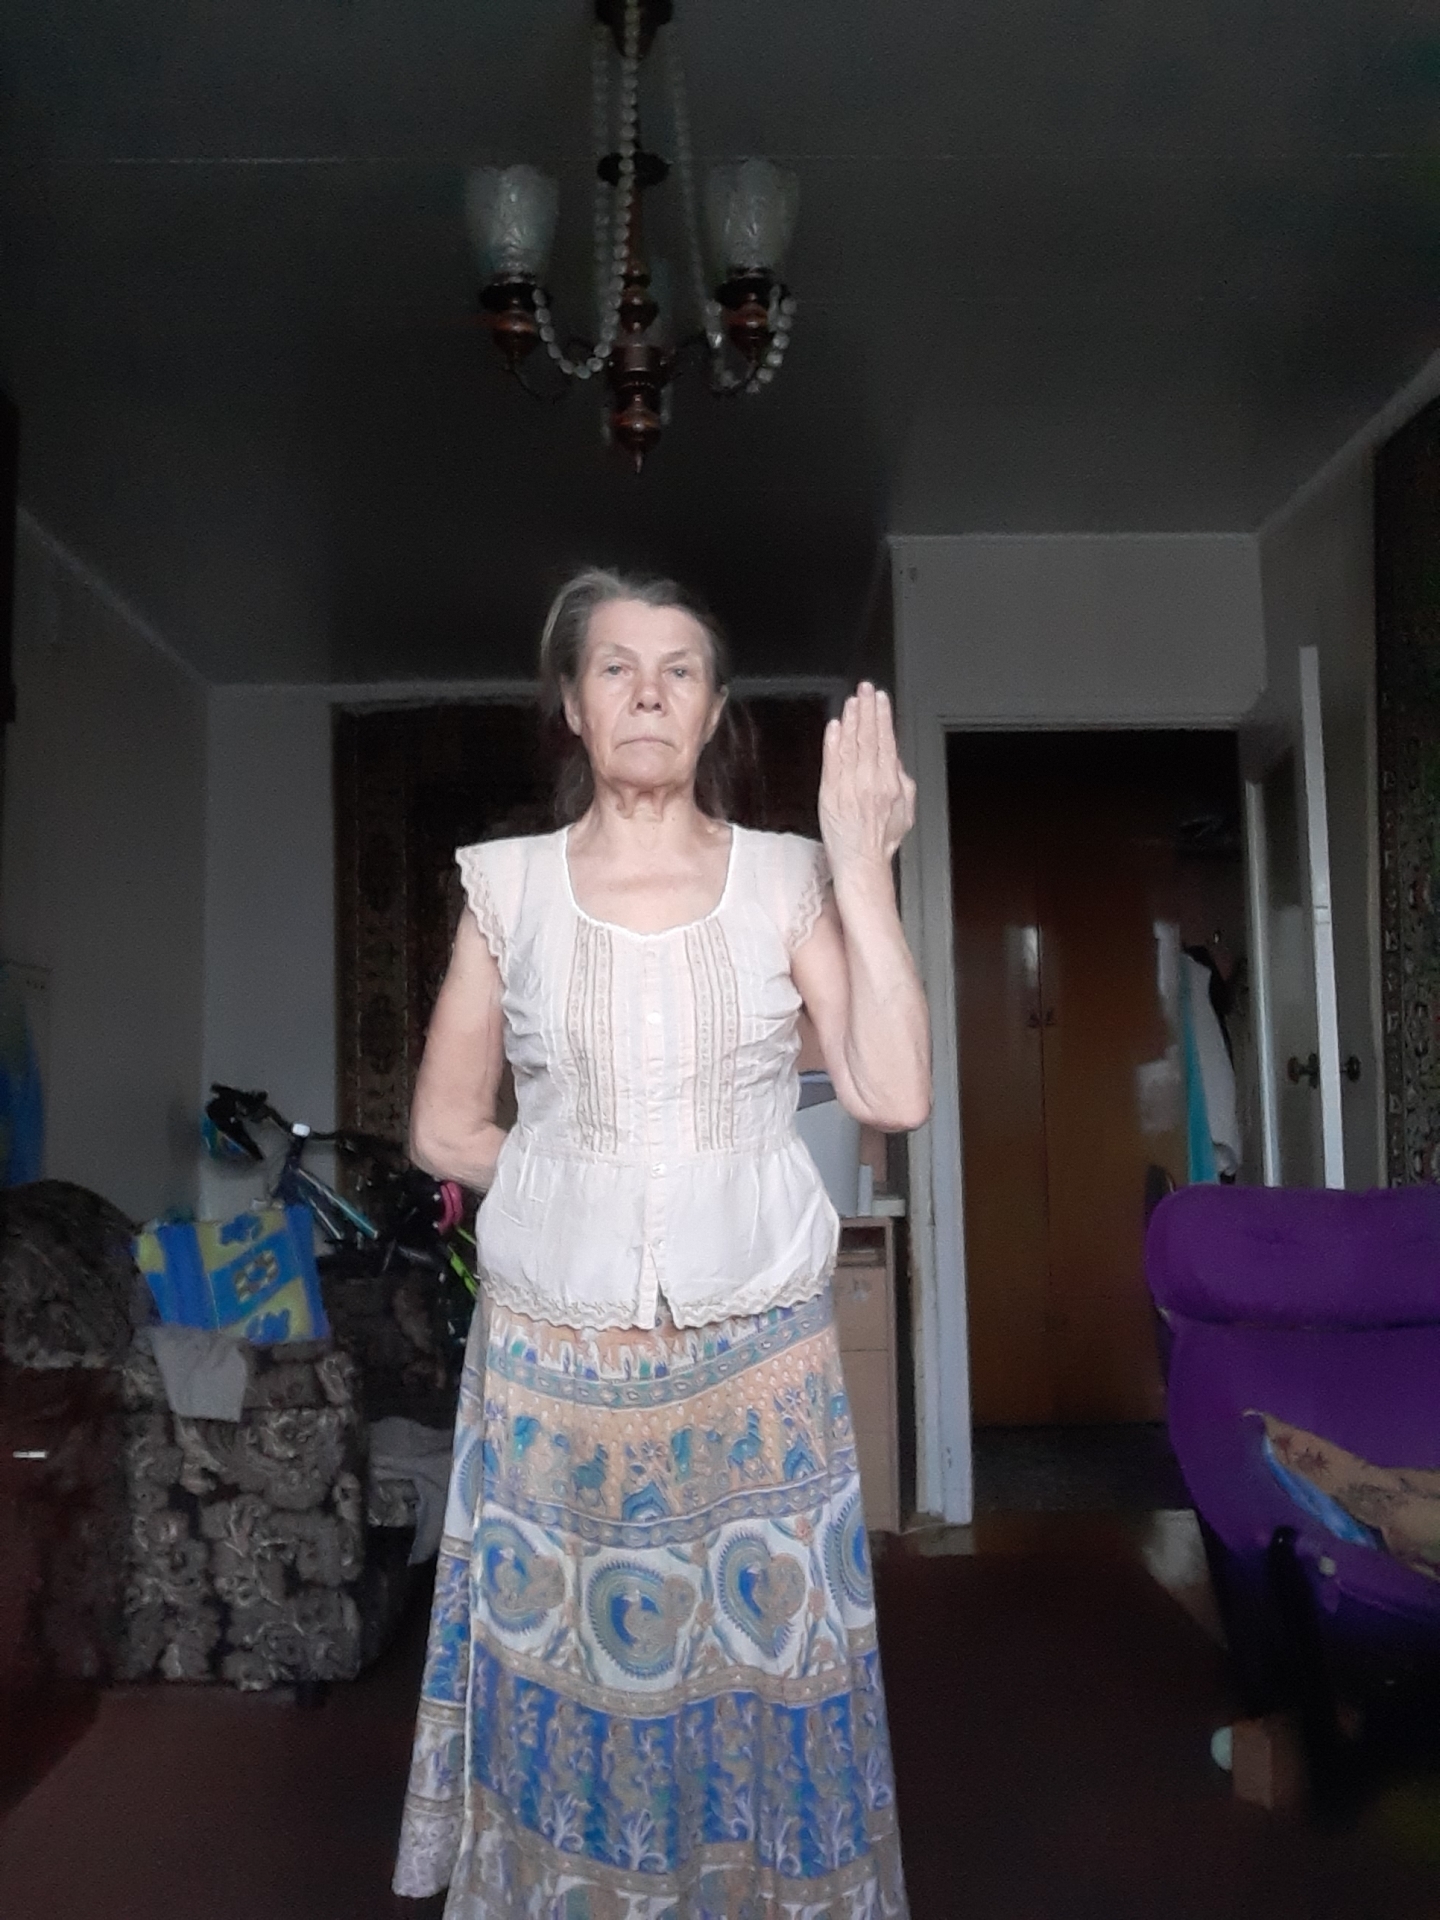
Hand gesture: stop_inverted